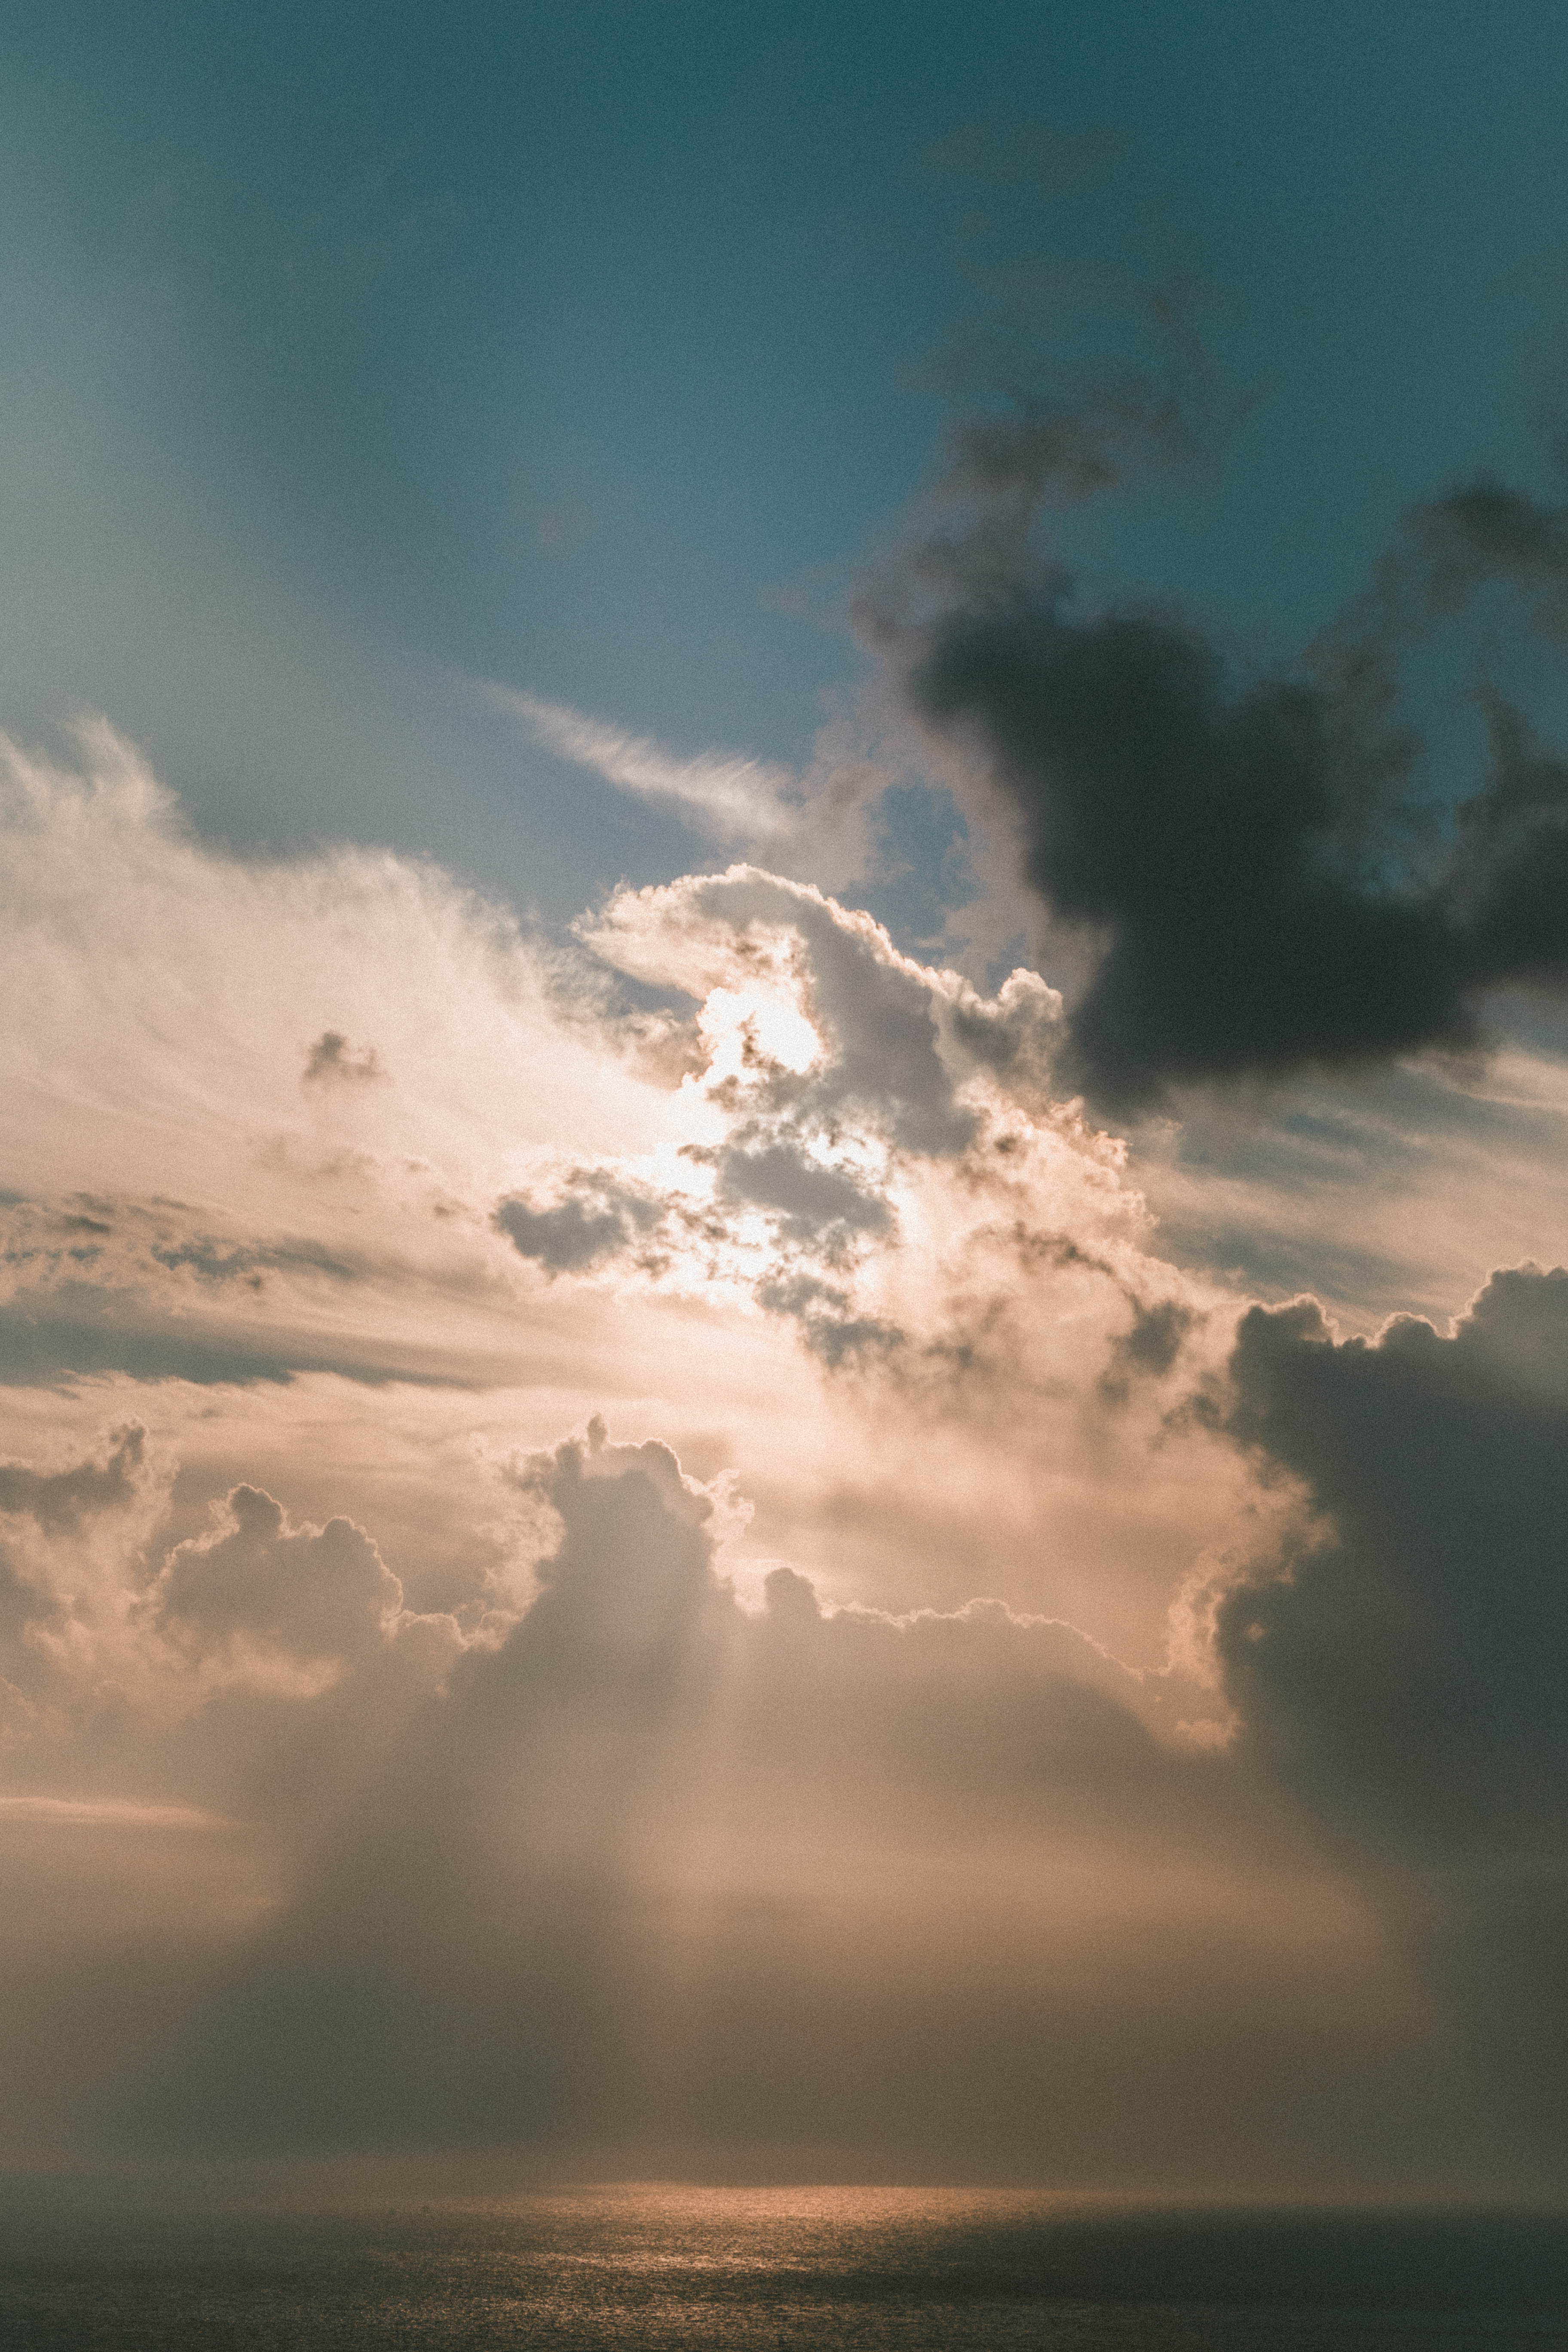
sea, ocean, horizon, cloud, sky, sun, sunrise, sunset, sunlight, morning, dawn, atmosphere, dusk, evening, weather, afterglow, meteorological phenomenon, atmospheric phenomenon